The Miracle of Forgiveness

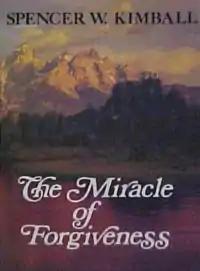

The Miracle of Forgiveness is a book written by Spencer W. Kimball while he was a member of Quorum of the Twelve Apostles of the Church of Jesus Christ of Latter-day Saints (LDS Church). He later became the church's president.